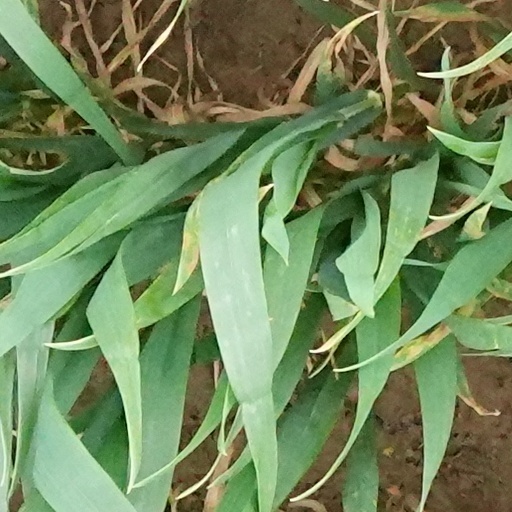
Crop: wheat